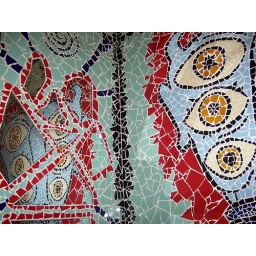
first floor bathroom in our hotel.